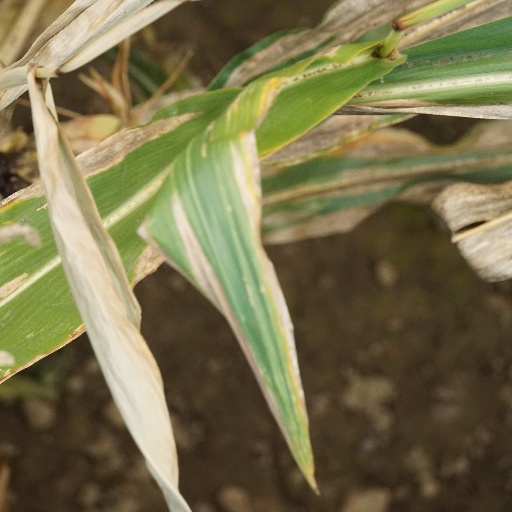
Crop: maize; corn